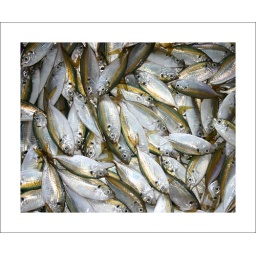
Part of the catch at the fish market at Mahachai in Thailand